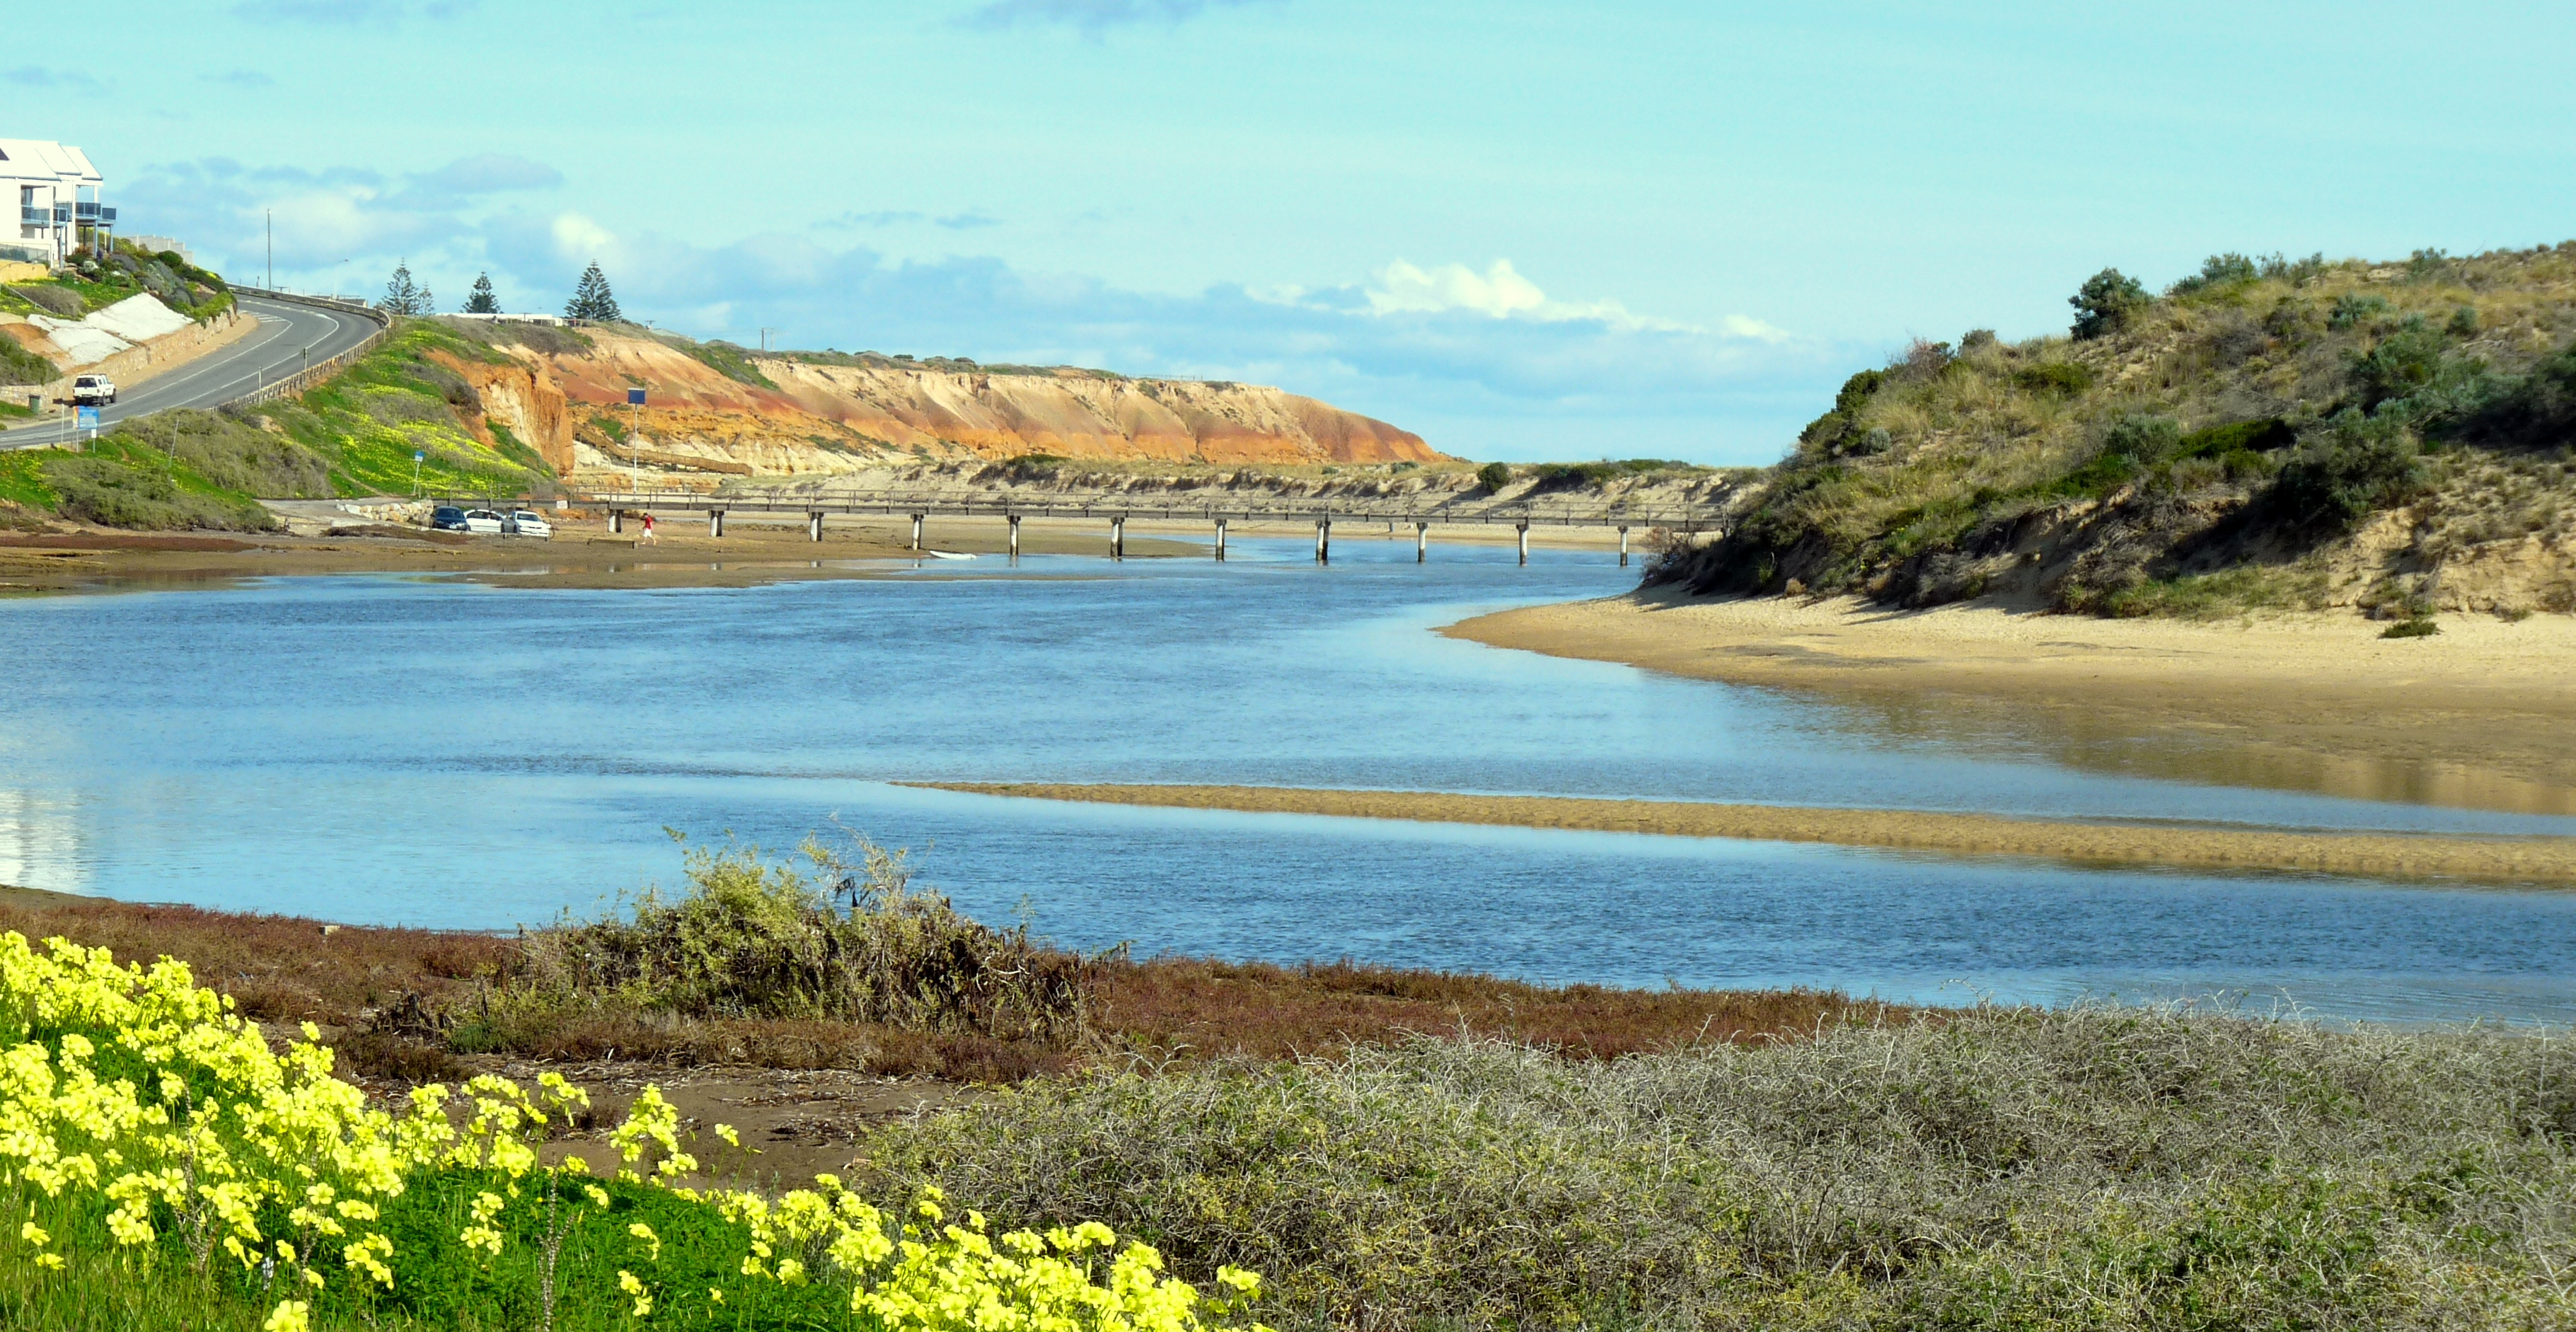
beach, sea, coast, shore, lake, cliff, cove, inlet, bay, reservoir, terrain, body of water, adelaide, loch, 2010